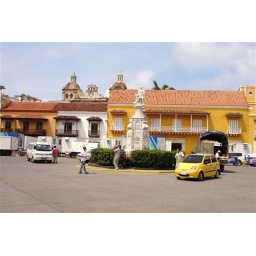
My dad lived in that white house